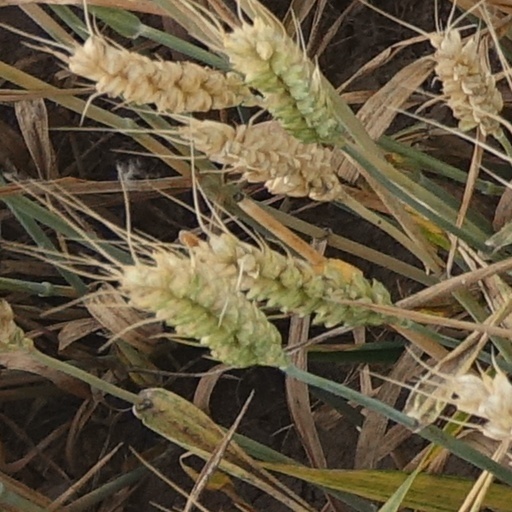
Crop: wheat